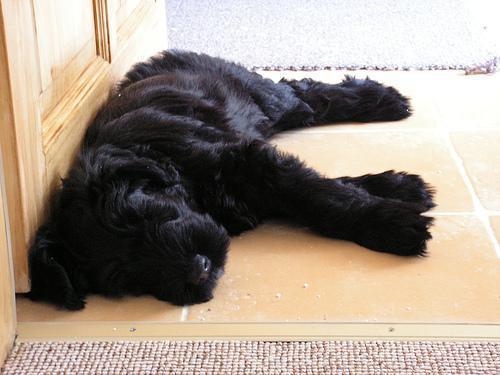
giant_schnauzer